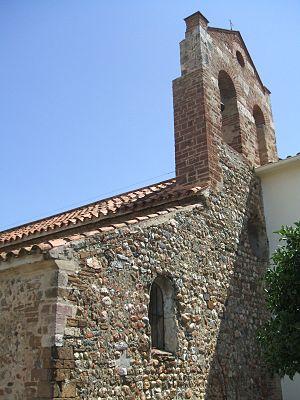
Château-Roussillon (Perpignan, Pyrénées-Orientales, France)
Cet article présente une liste des églises romanes des Pyrénées-Orientales.
Ce tableau présente la liste de tous les monuments historiques classés ou inscrits dans la ville de Perpignan, Pyrénées-Orientales, en France.
L'église Sainte-Marie et Saint-Pierre de Château-Roussillon est une église romane située sur le site de Château-Roussillon, sur la commune de Perpignan, dans le département français des Pyrénées-Orientales.